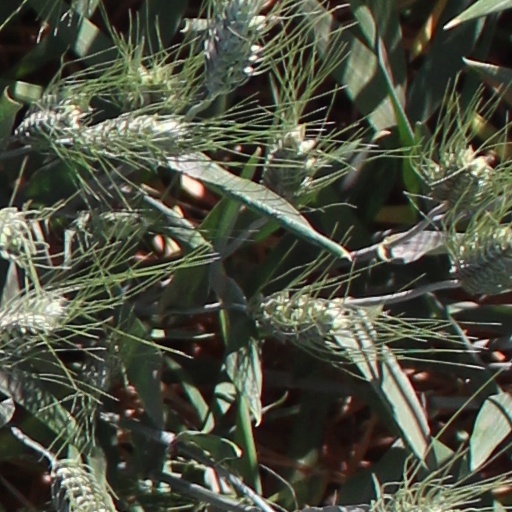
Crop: wheat